Kingsley and Froghall railway station

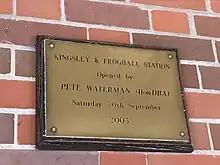
Plaque marking the re-opening of Kingsley and Froghall railway station

During the 1970s, a railway preservation base was set up at nearby Cheddleton station; later, this was to become the base of the Churnet Valley Railway (CVR). The CVR had been progressing slowly in preserving the line when, in the late 1990s, they had reached the station site. After closure by British Rail, the station buildings had been demolished. Initial rebuilding of the station resulted in the down platform reopening for passengers on 11 August 2001. Construction began later on the new station building, which opened on 20 September 2003.